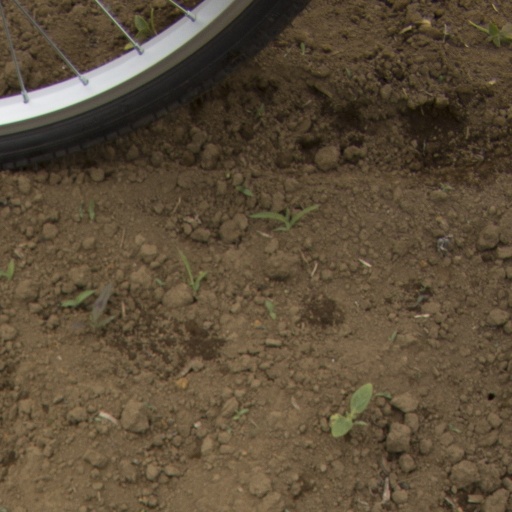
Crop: Jerusalem artichoke